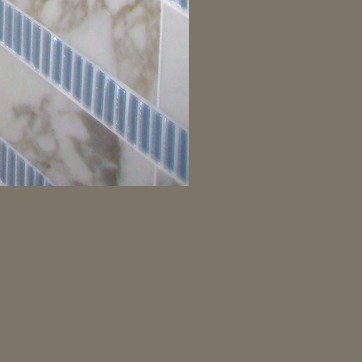
Material: tile